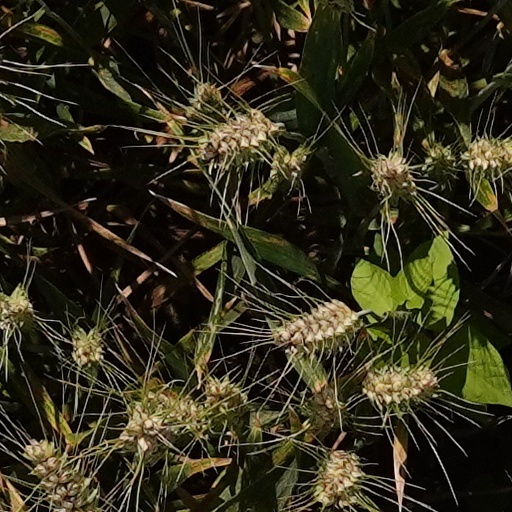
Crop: wheat